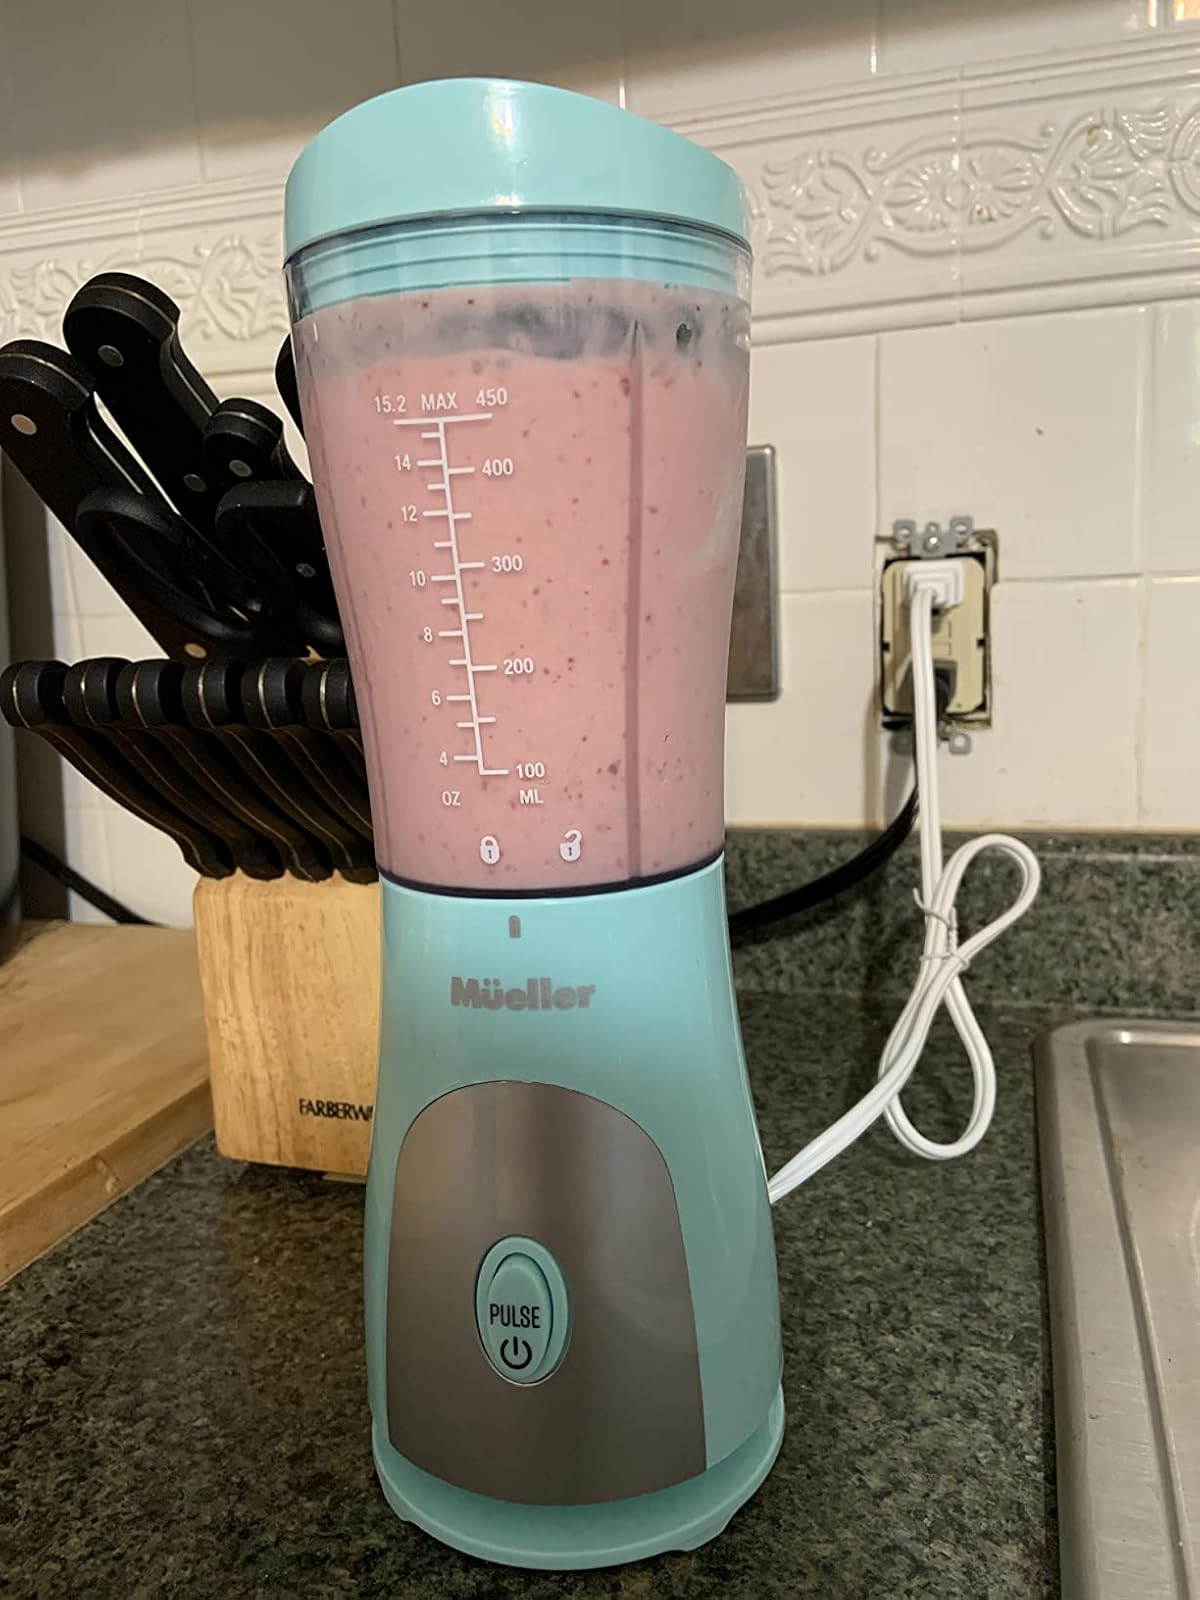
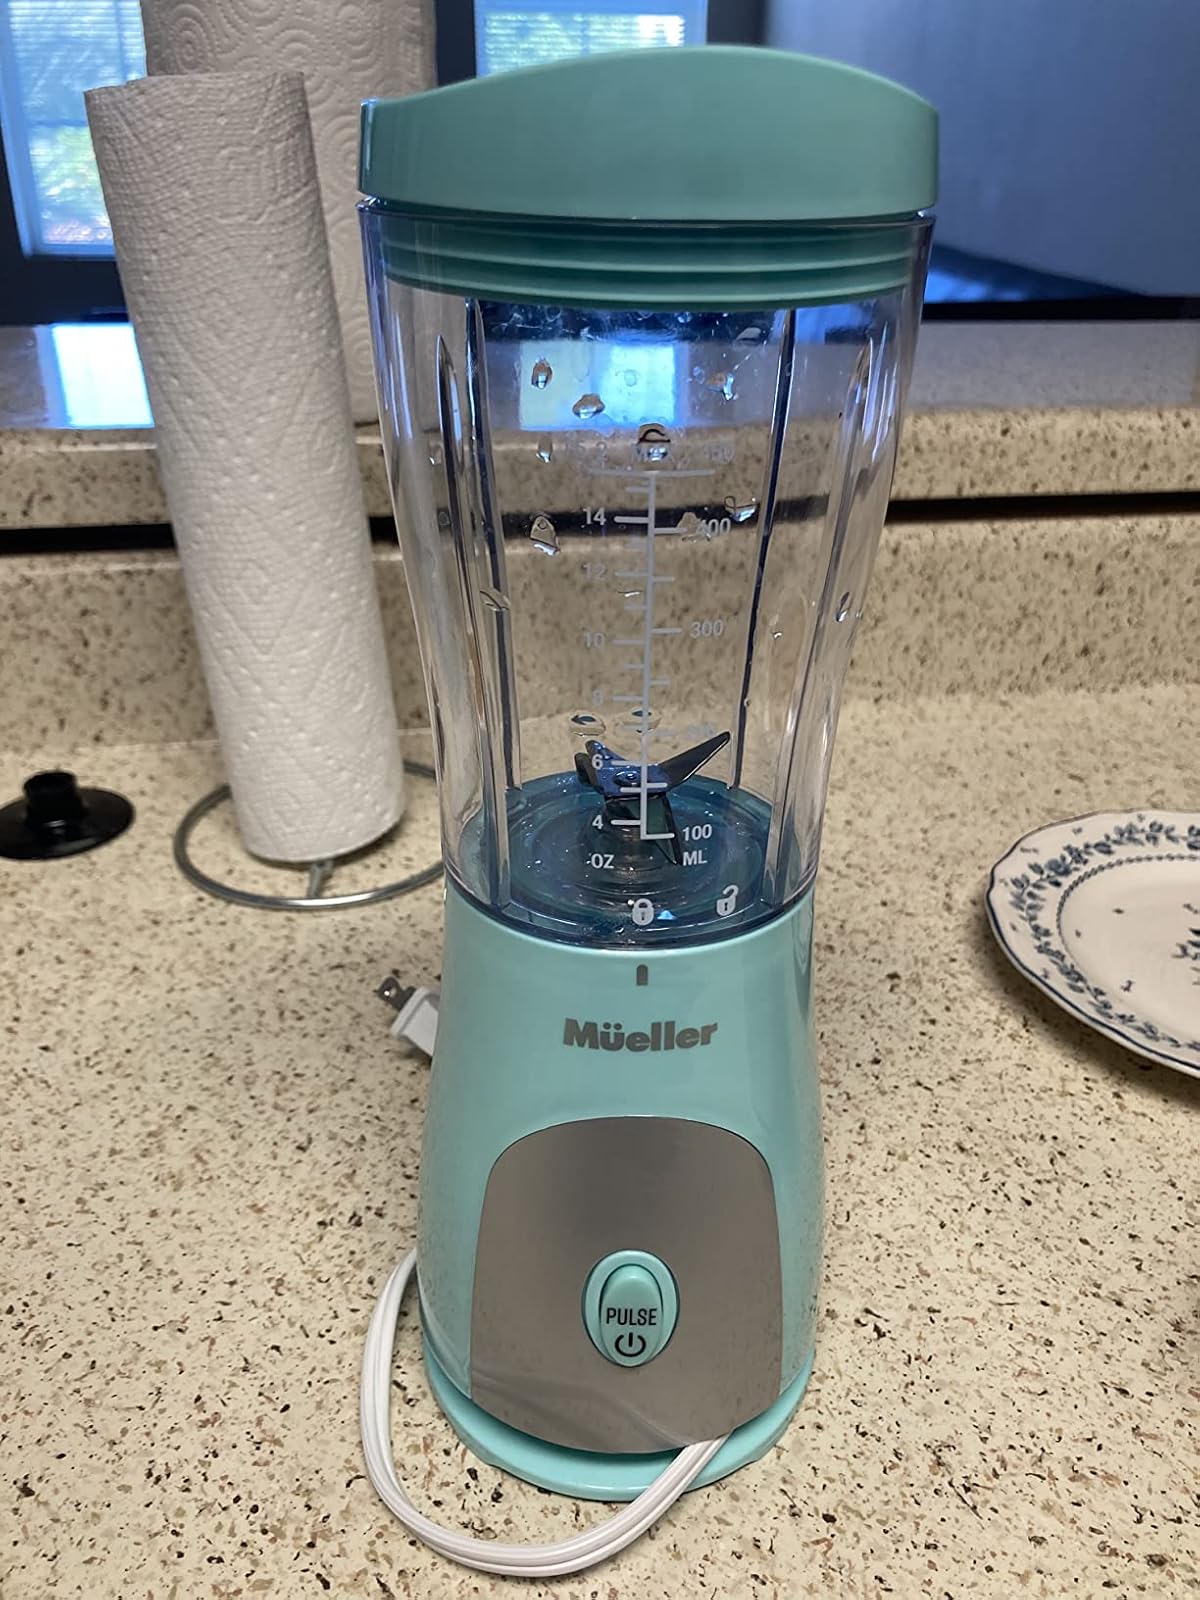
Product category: items_blender
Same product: yes